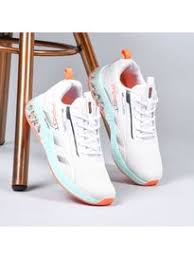
Label: Sneaker